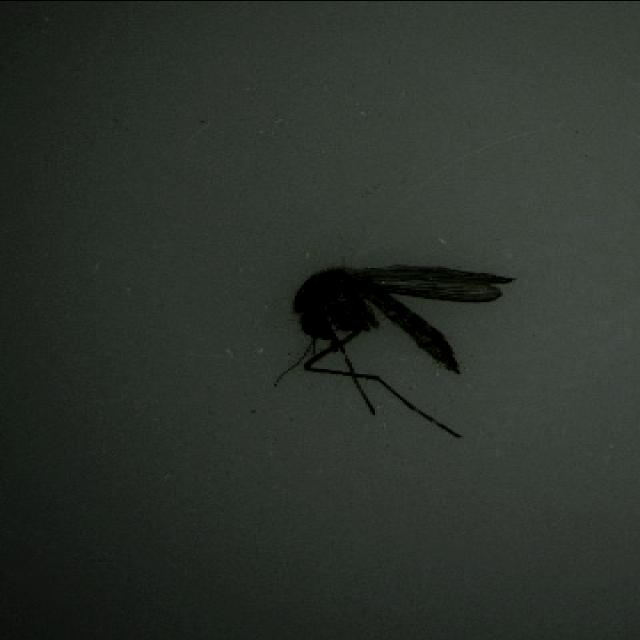
Species: aedes_vexans